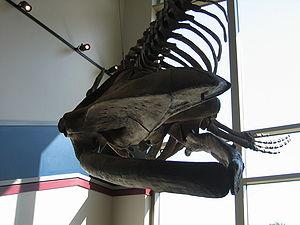
Eobalaenoptera est un genre éteint de baleines. Ses restes fossiles ont été découverts en 1990 dans le comté de Caroline par des chercheurs du Muséum d'histoire naturelle de Virginie dans la « formation de Calvert » datée du Miocène moyen.
La liste des cétacés éteints présente les genres éteints et les espèces de l'ordre des cétacés. Les cétacés sont descendants de mammifères terrestres, les artiodactyles. Ces premiers cétacés deviennent progressivement mieux adaptés pour la natation que pour la marche sur la terre, évoluant finalement vers des cétacés entièrement marins.